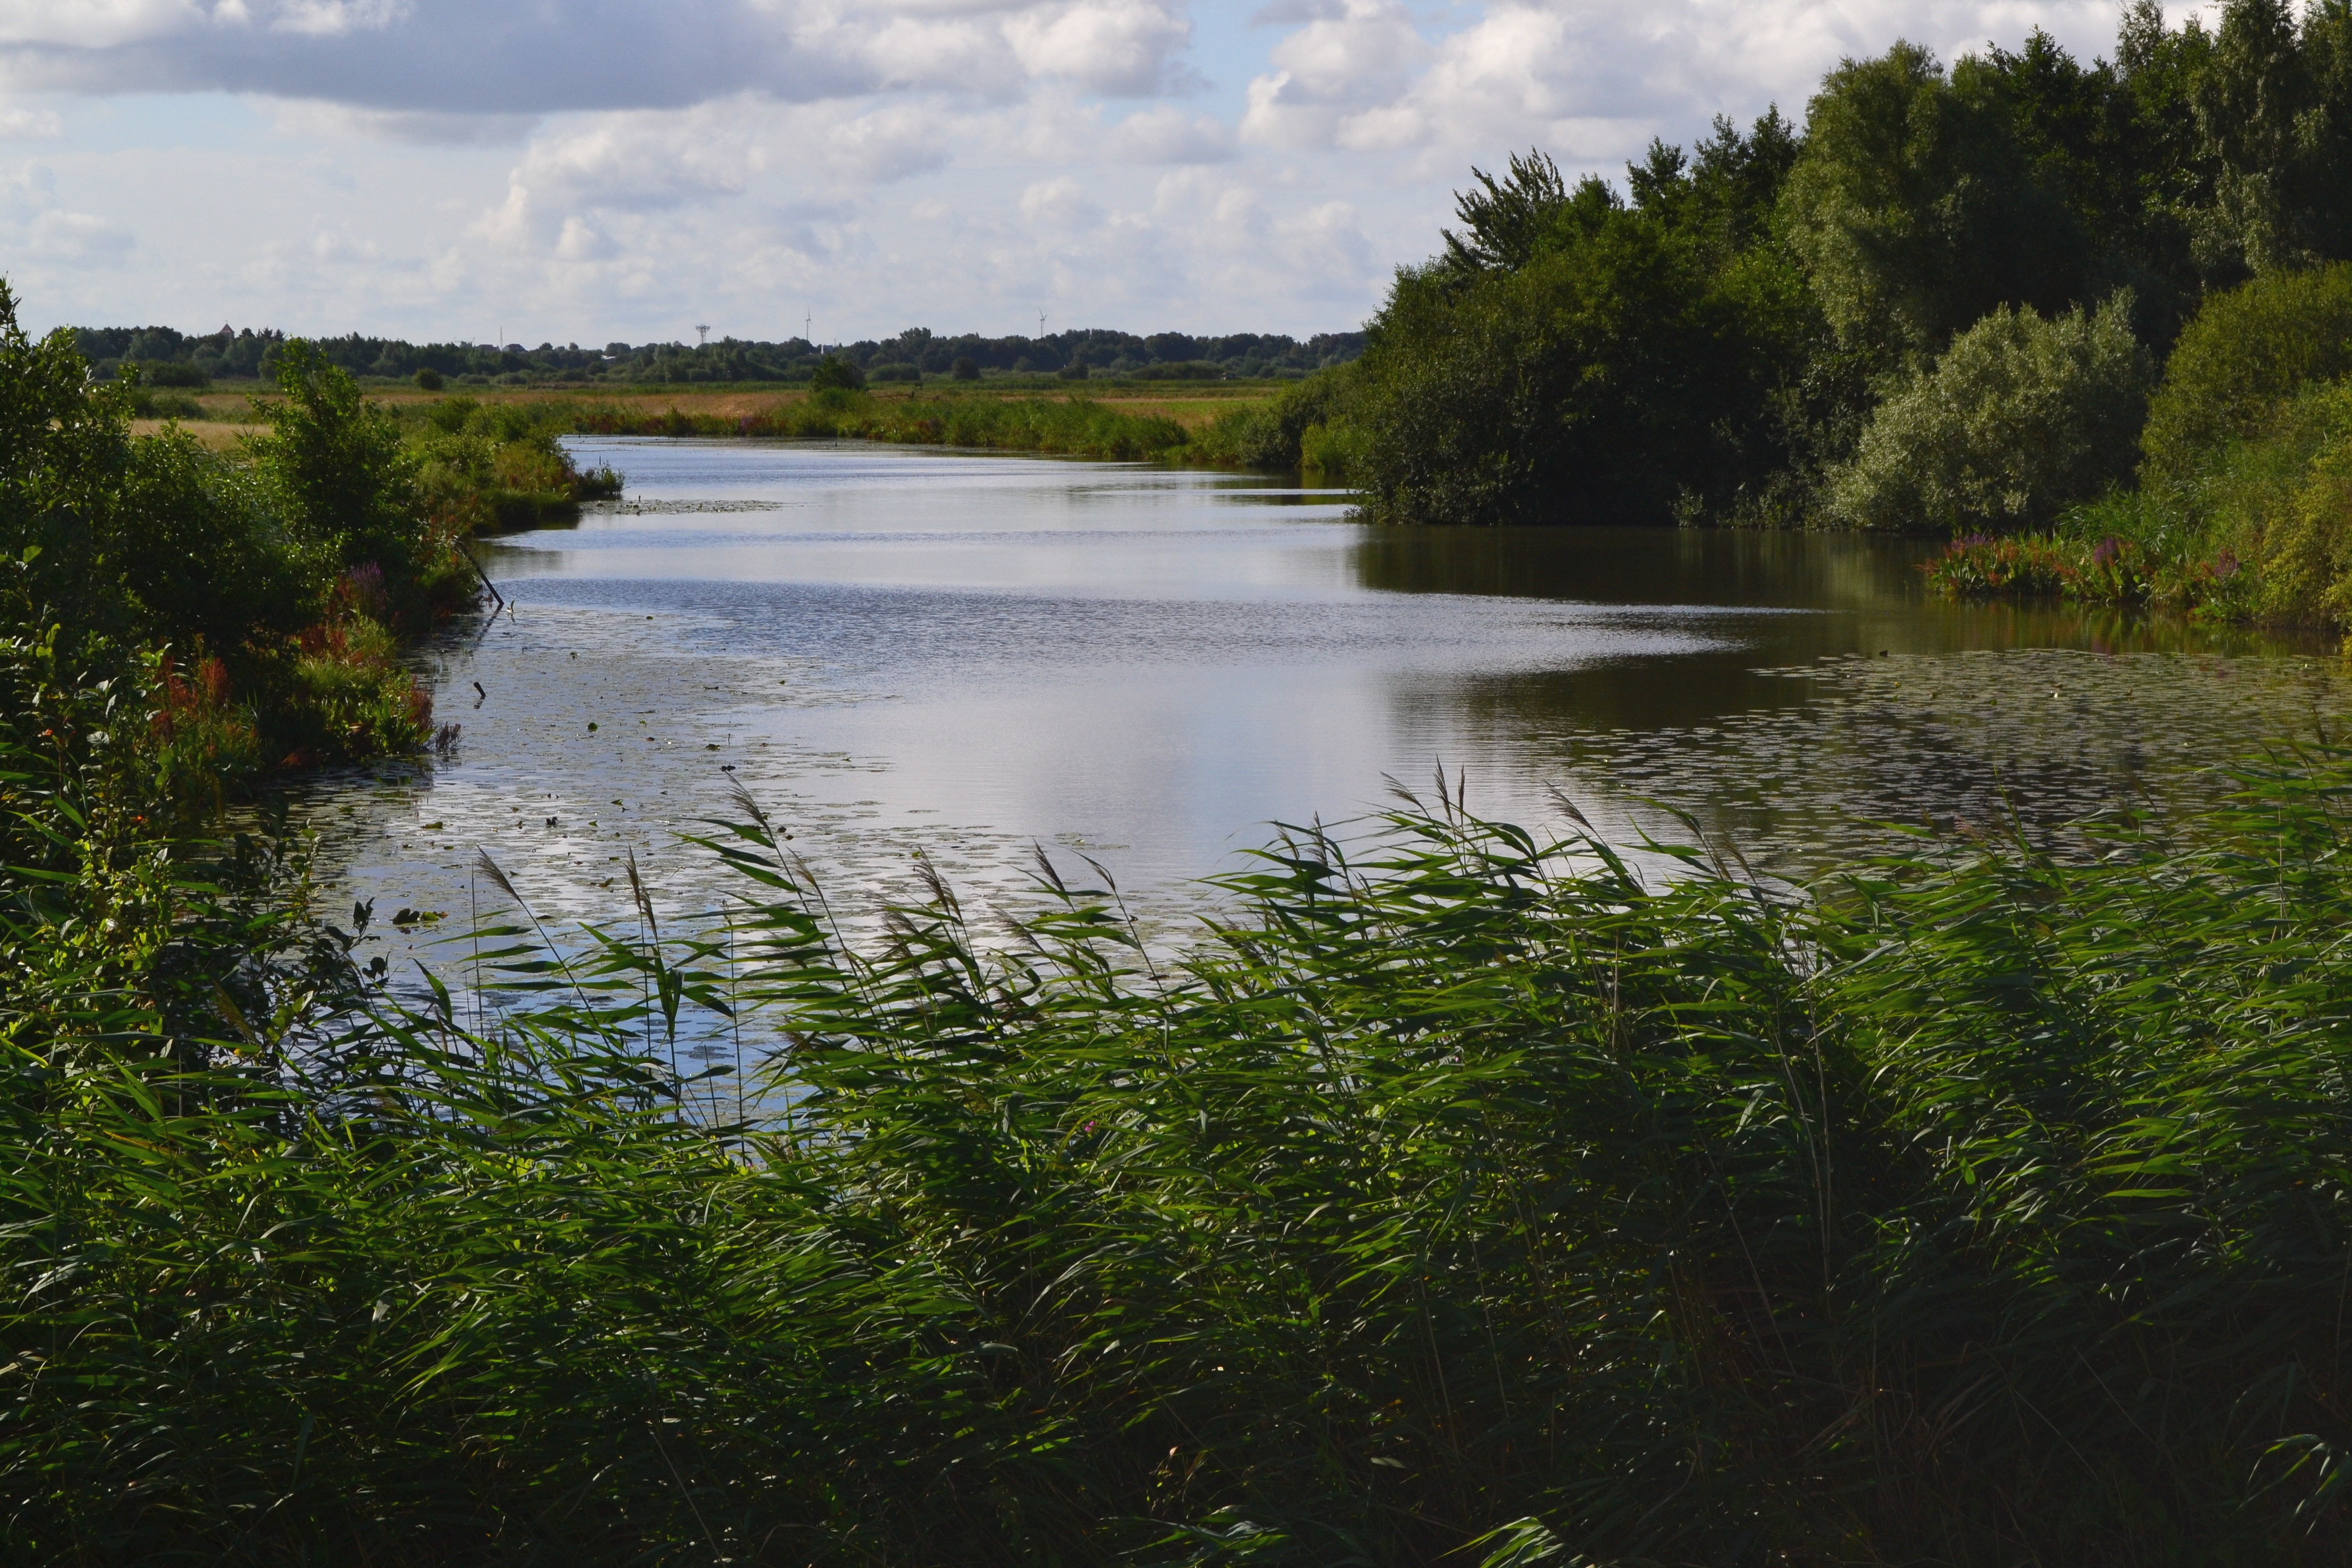
tree, water, nature, marsh, hiking, lake, river, airport, pond, stream, reflection, romance, reservoir, fish, waterway, body of water, wetland, habitat, loch, ecosystem, bremen, ochtumpark, ochtum, ochtumwiesen, frog paradise, fish pond, natural environment, geographical feature